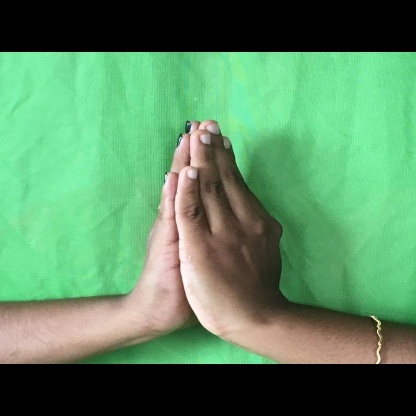
Mudra: Anjali